Michael Chan (politician)

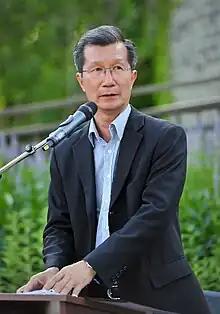
Chan at the Canadian Film Centre's 2013 Garden Party

Kwok Chi (Michael) Chan (born ) is a Hong Kong Canadian politician in Ontario, Canada. He was a Liberal member of the Legislative Assembly of Ontario from 2007 until 2018. He represented the riding of Markham-Unionville. Chan served as a Cabinet Minister, during his entire tenure in politics in the governments of Dalton McGuinty and Kathleen Wynne. Michael Chan presently serves as the Deputy Mayor of Markham. Chan has also served as a Senior Business Advisor for the law firm Miller Thomson LLP in Vaughan and as a member of the board of governors at Seneca College.